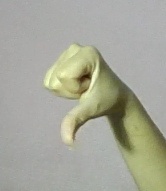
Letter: waw